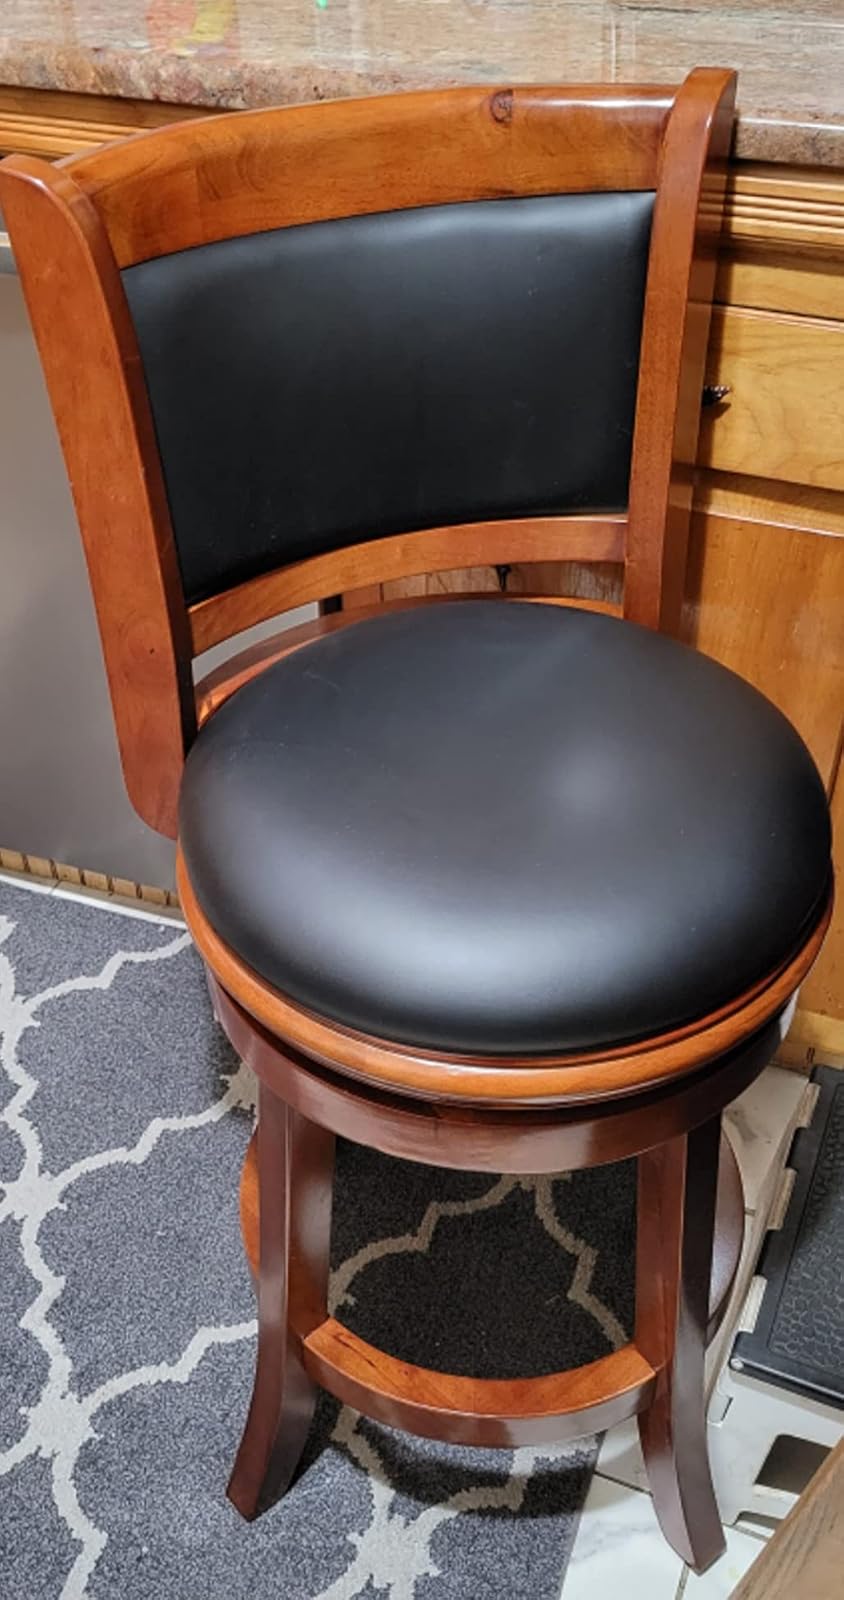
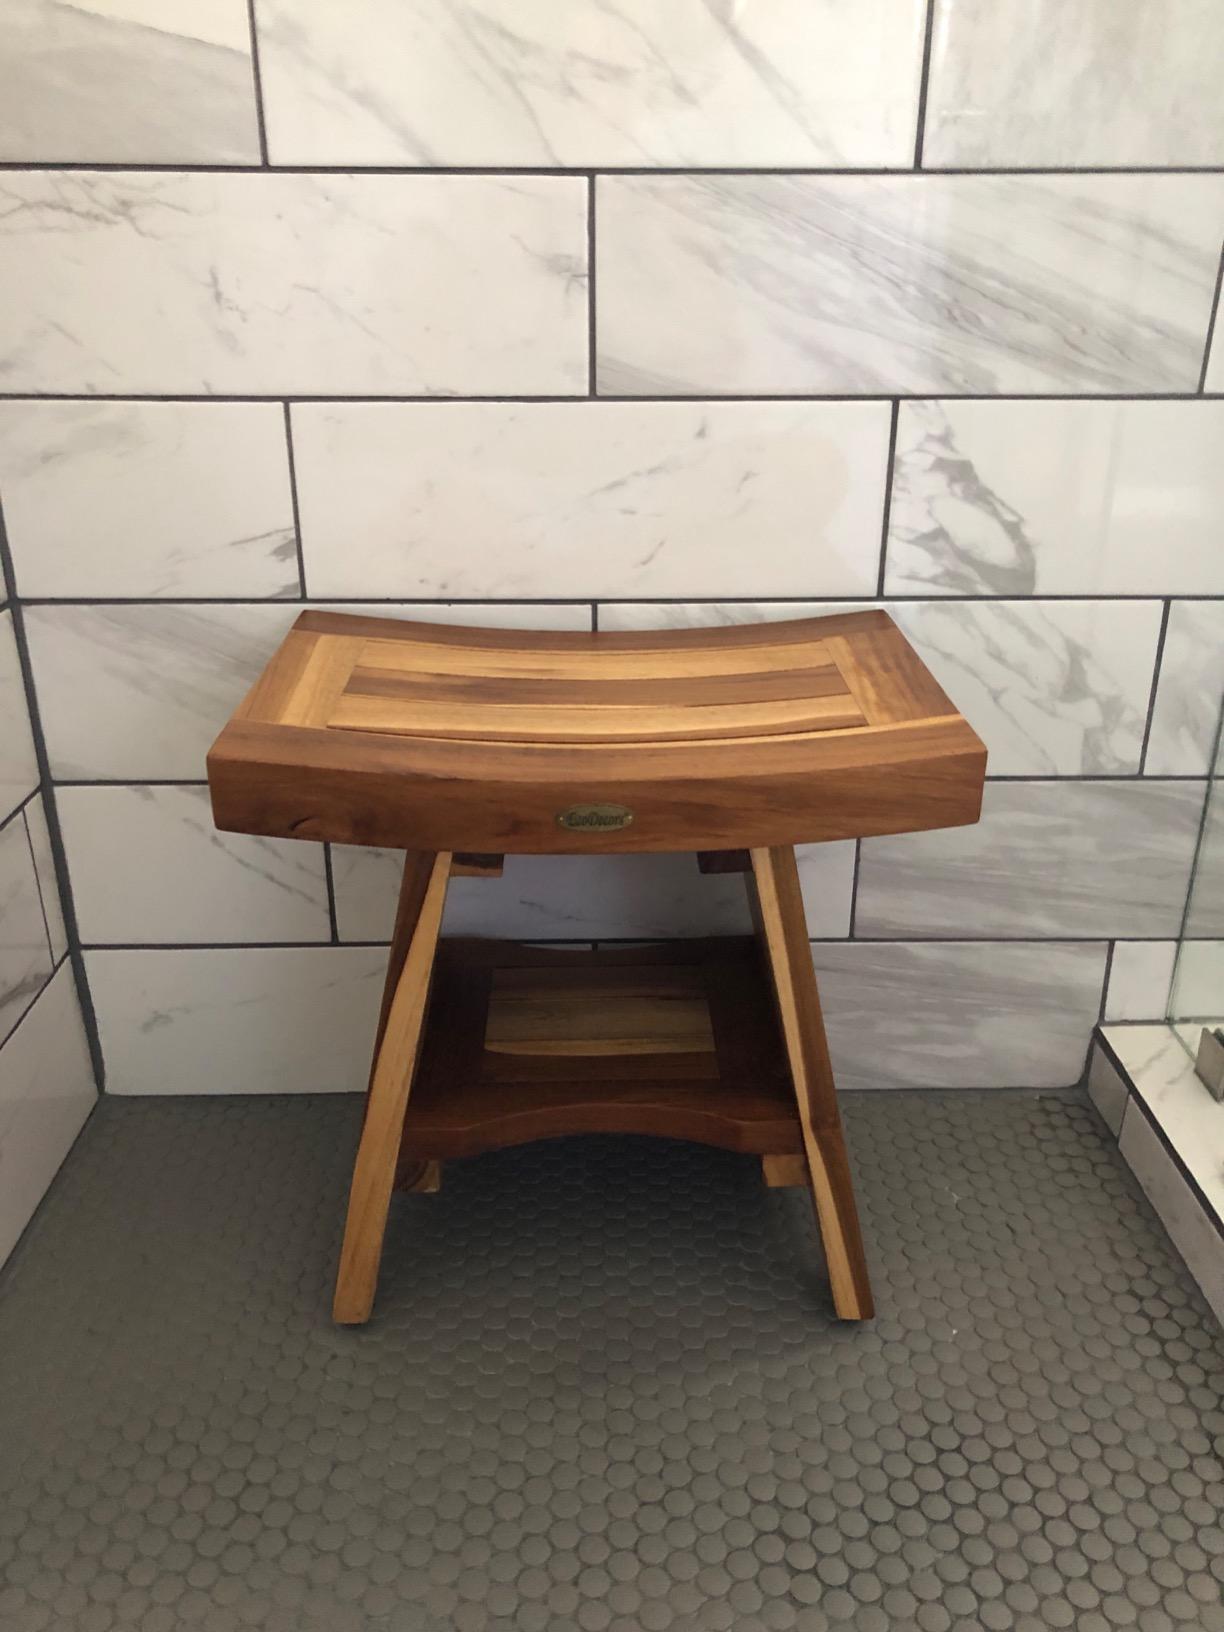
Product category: stool
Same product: no